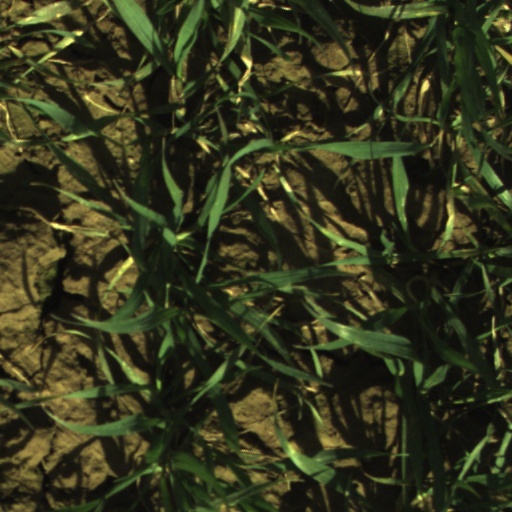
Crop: wheat